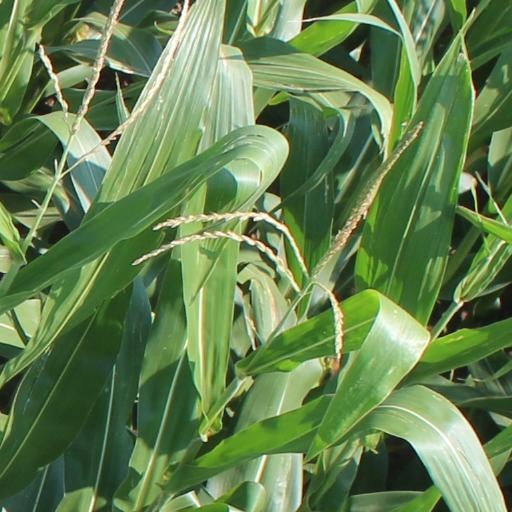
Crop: maize; corn